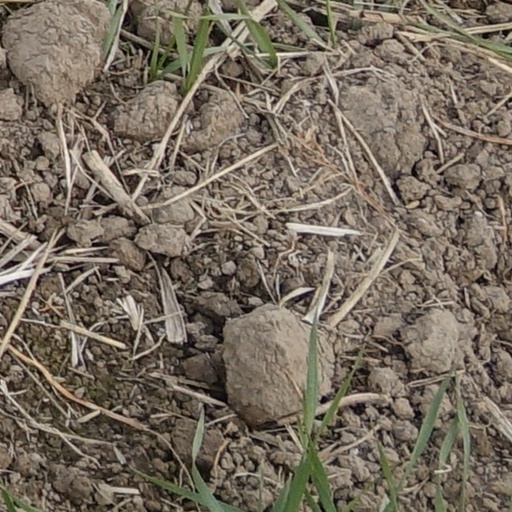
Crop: wheat